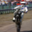
Label: motorcycle